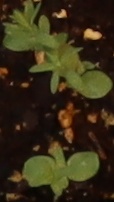
Label: Flax